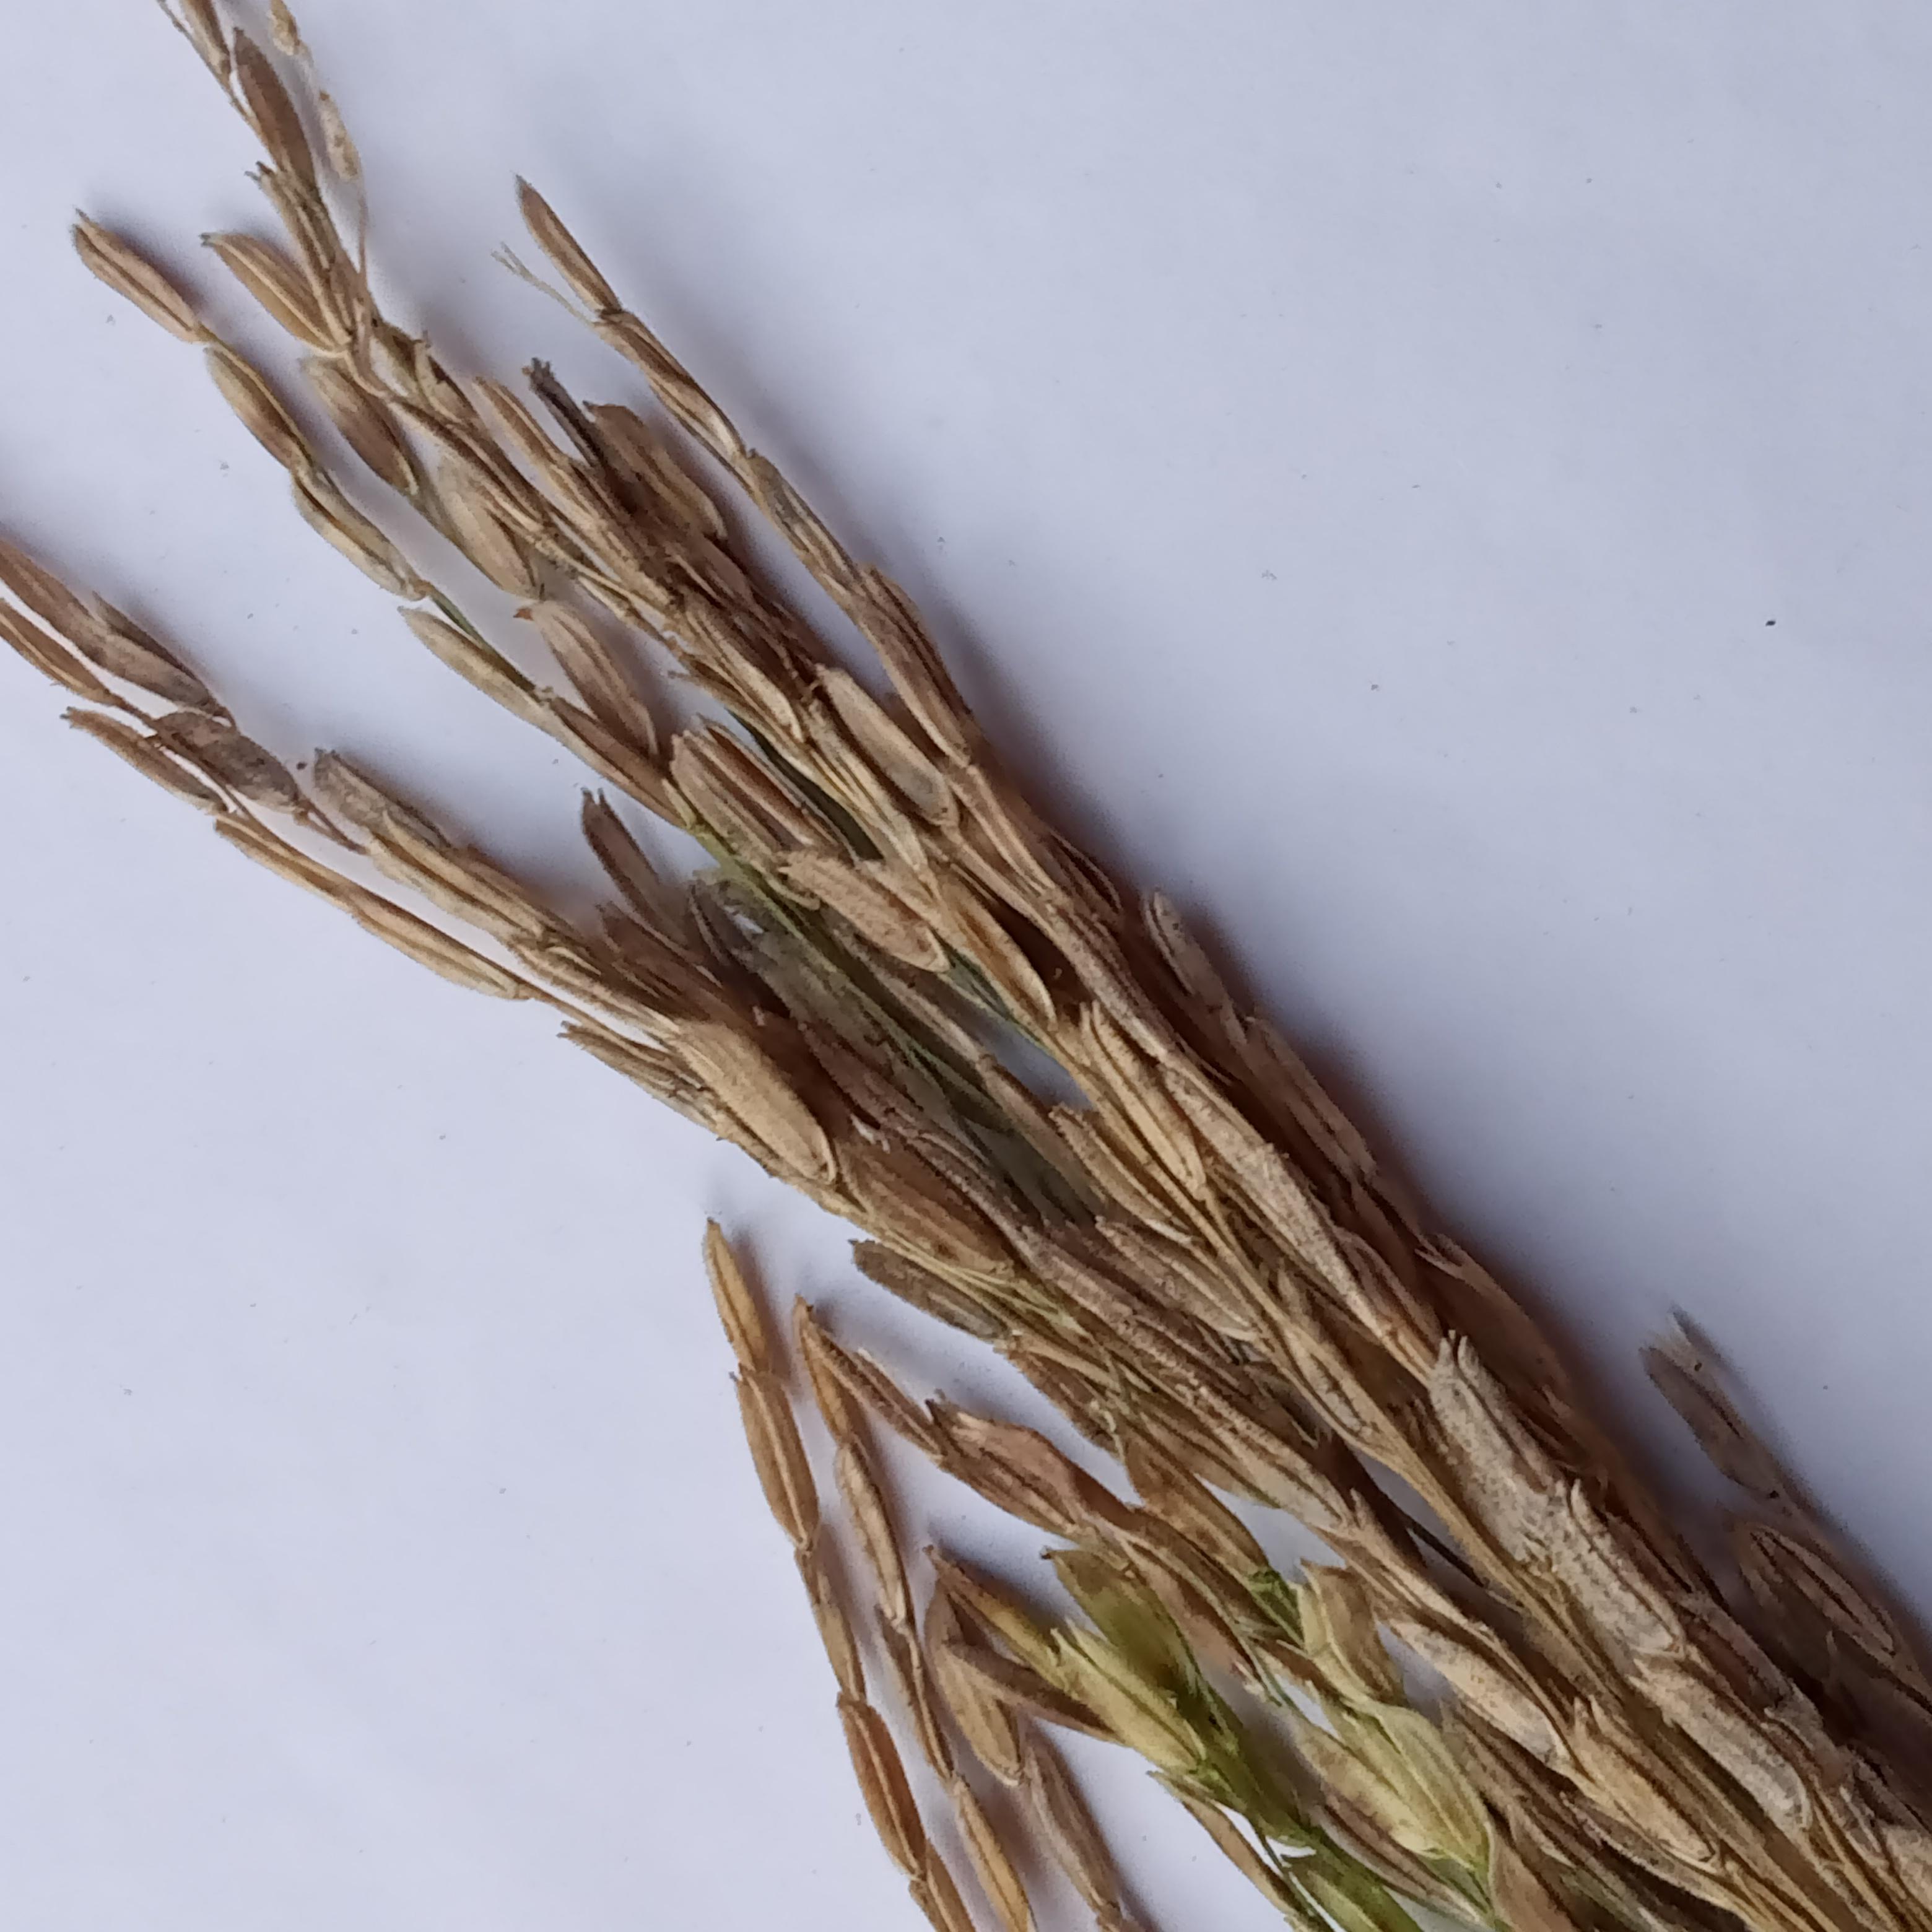
Label: Rice___Neck_Blast